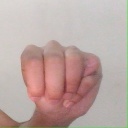
अक्षर: म